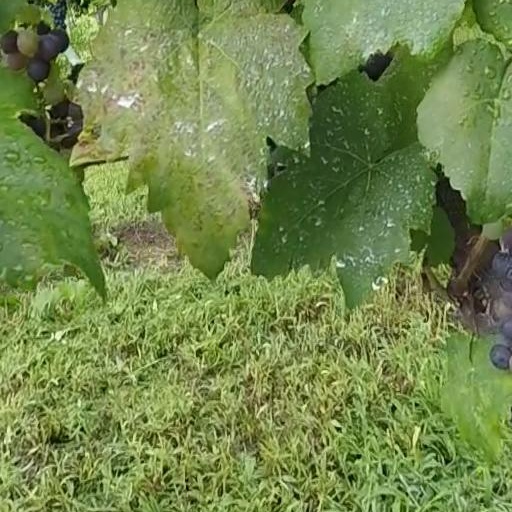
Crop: grape